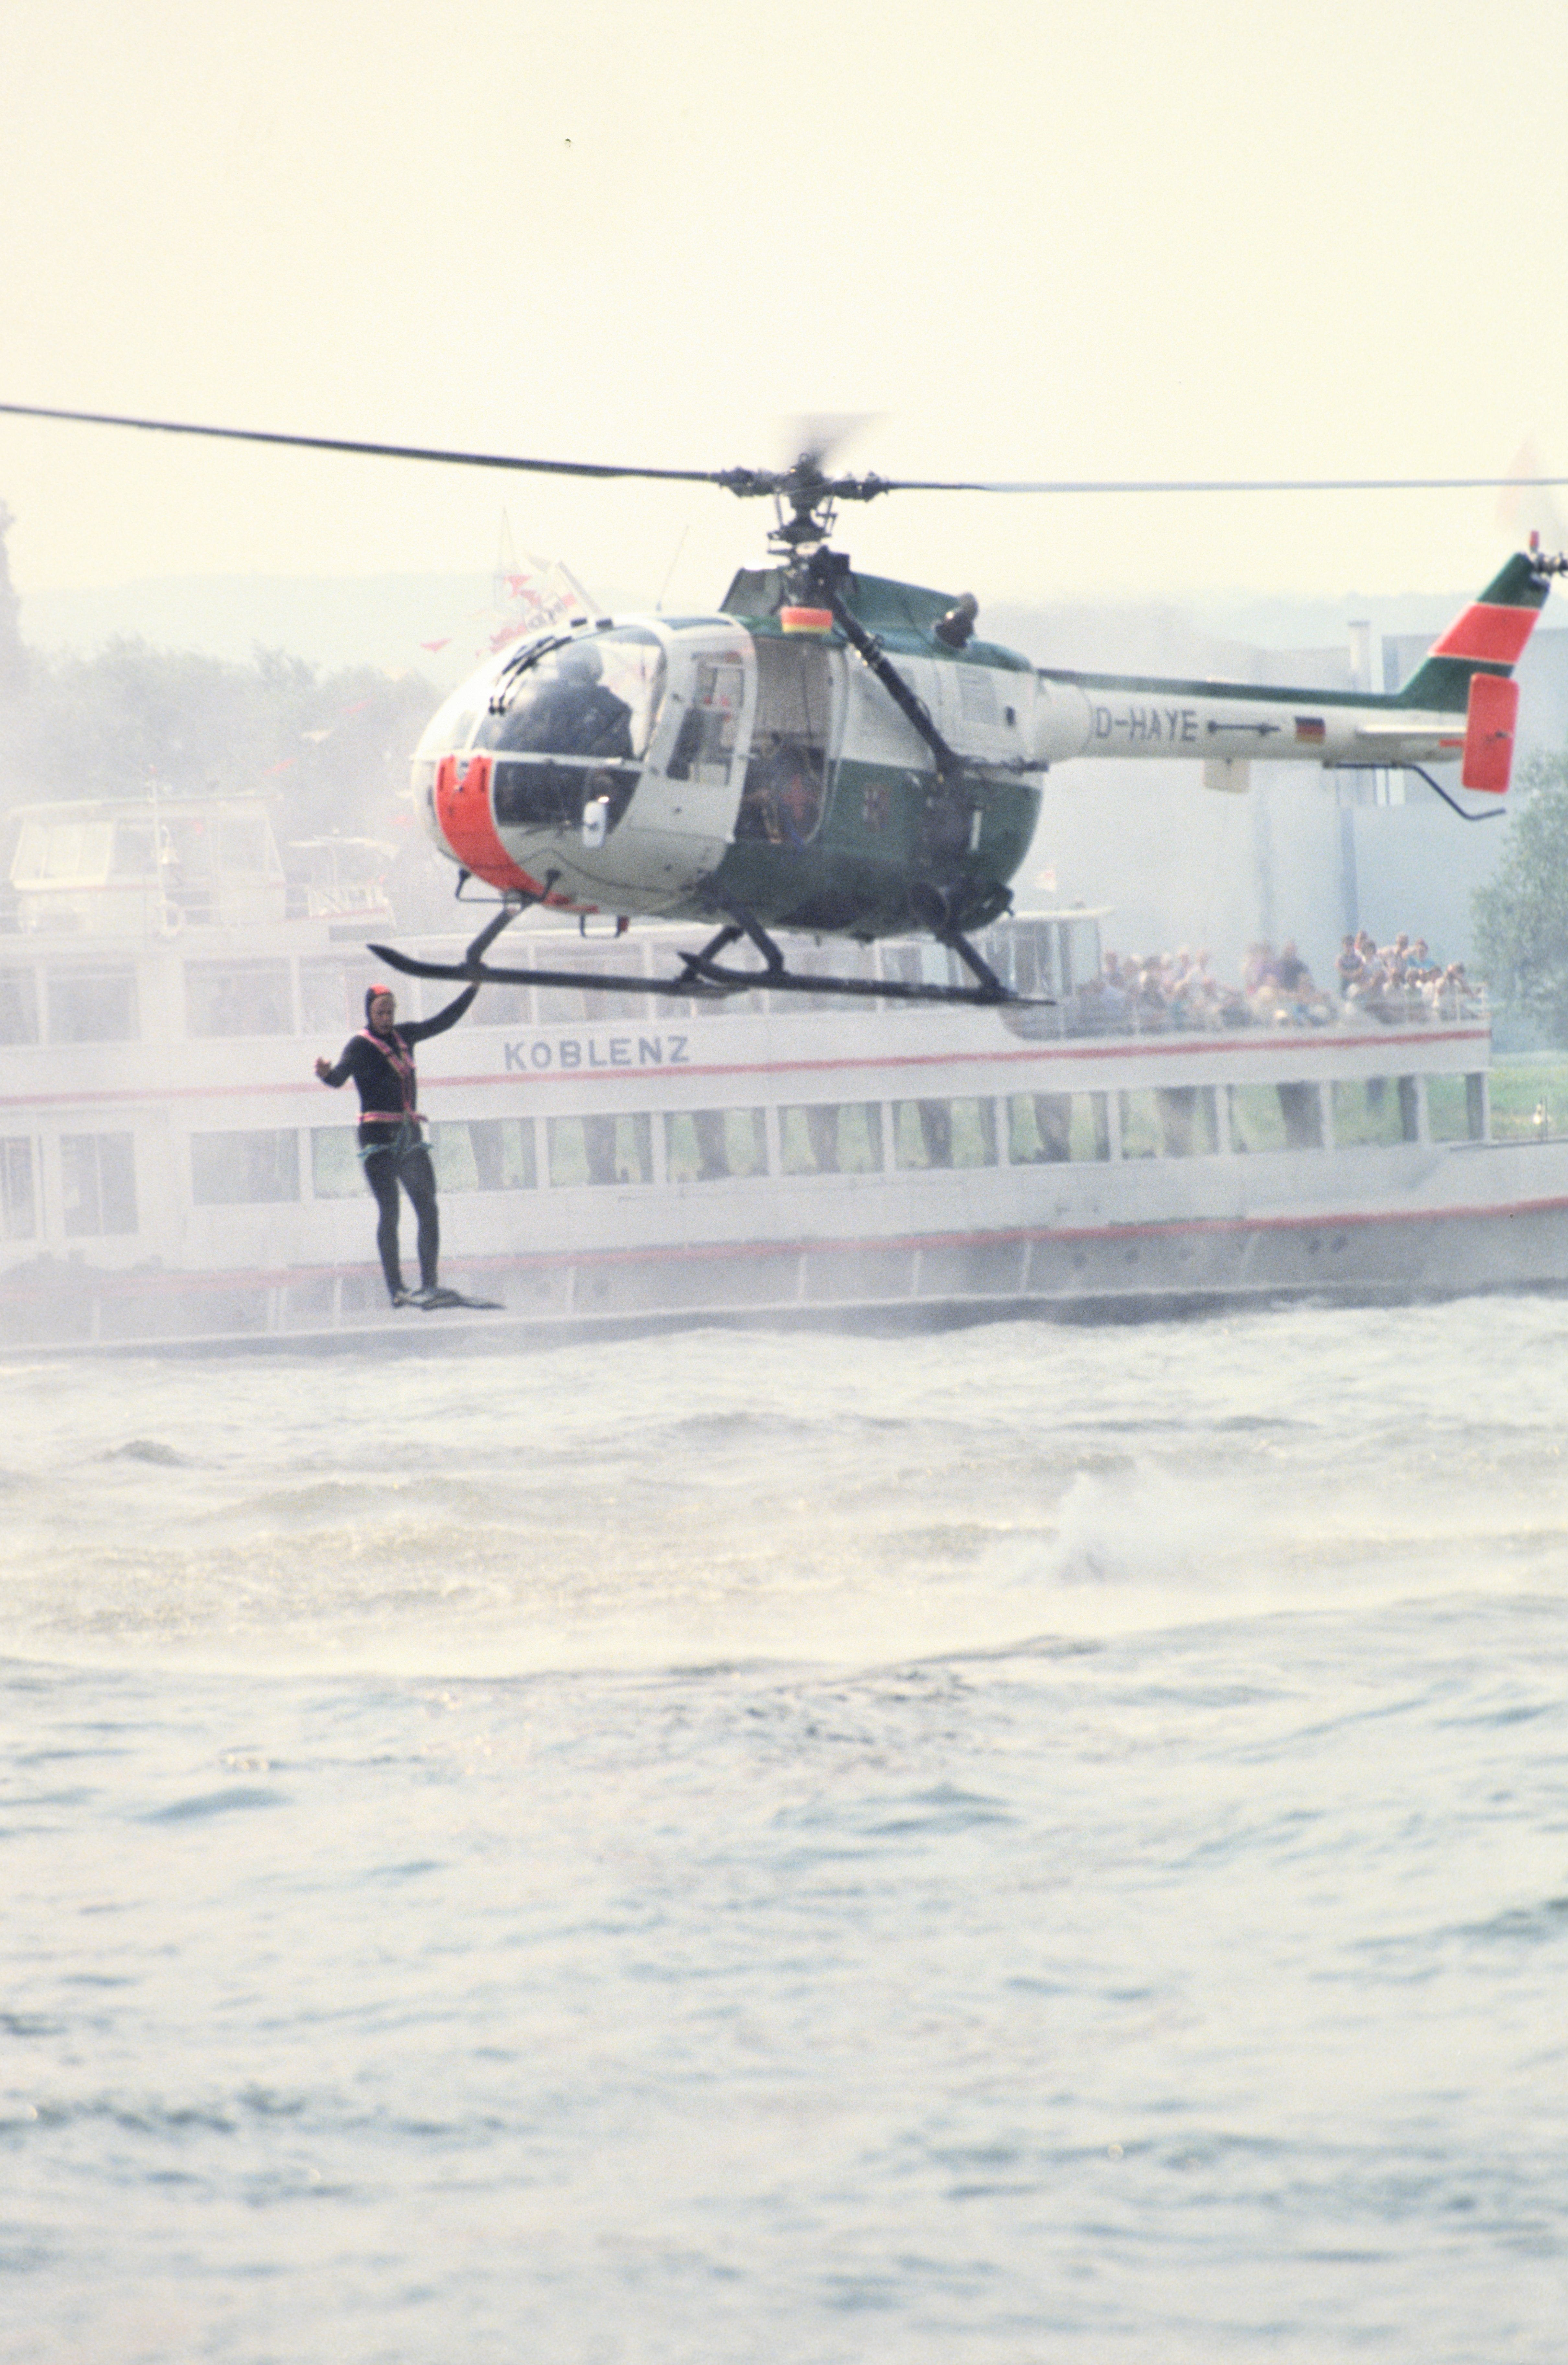
sky, aircraft, vehicle, aviation, flight, helicopter, security, use, rescue, rotorcraft, air force, helicopter rescue, police helicopter, than police, atmosphere of earth, helicopter rotor, military helicopter